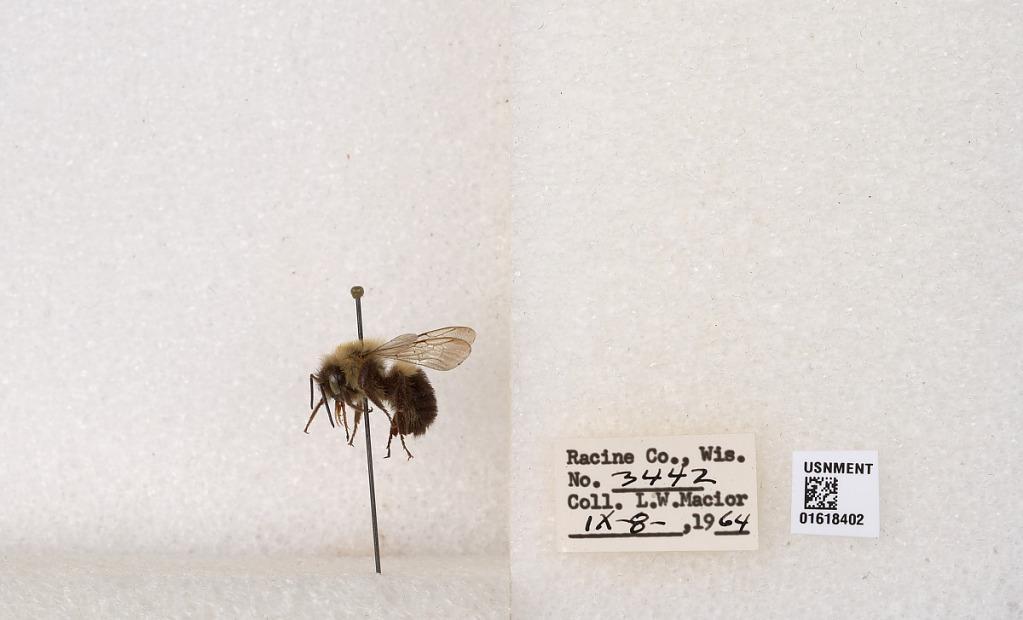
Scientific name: Bombus impatiens Cresson
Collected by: L. Macior
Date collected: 1964-9-8
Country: United States
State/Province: Wisconsin
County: Racine
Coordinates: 42.7299, -87.8123